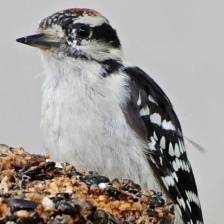
Species: DOWNY WOODPECKER
Scientific name: PICOIDES PUBESCENS